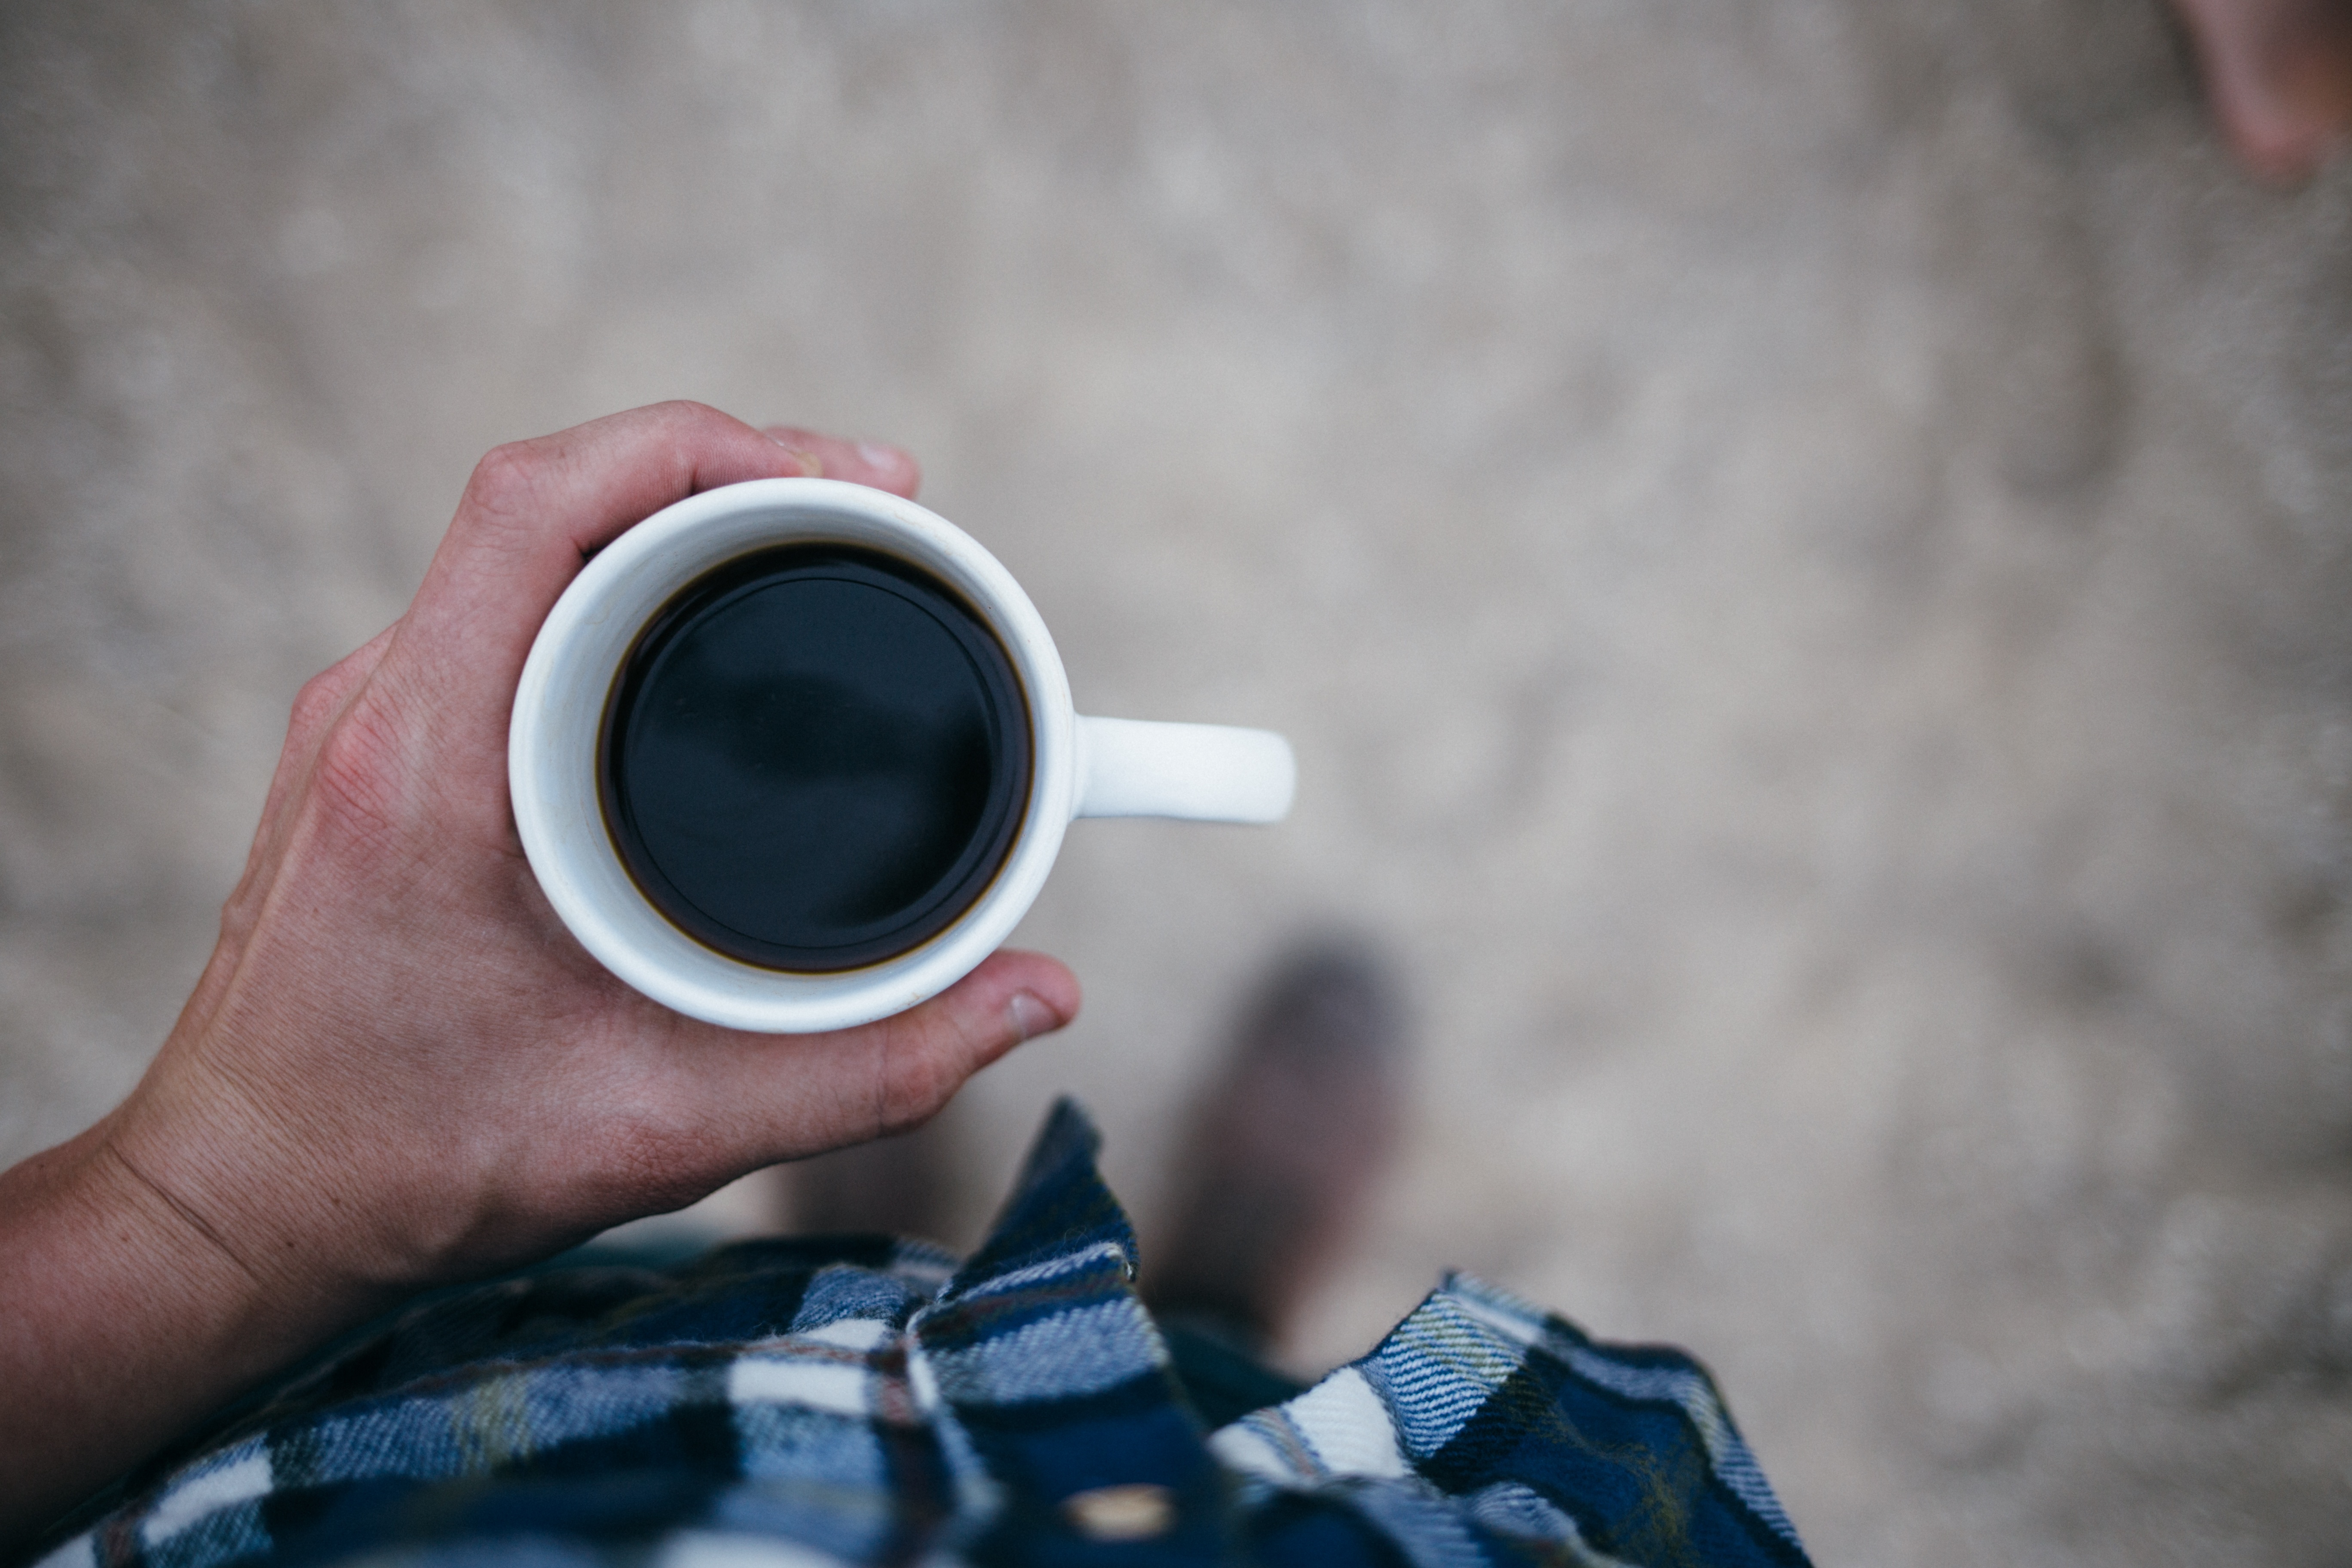
hand, person, coffee, white, photography, red, color, beverage, blue, black, mug, close up, caffeine, digital camera, sunglasses, eye, glasses, photograph, organ, black coffee, single lens reflex camera, vision care, public domain images